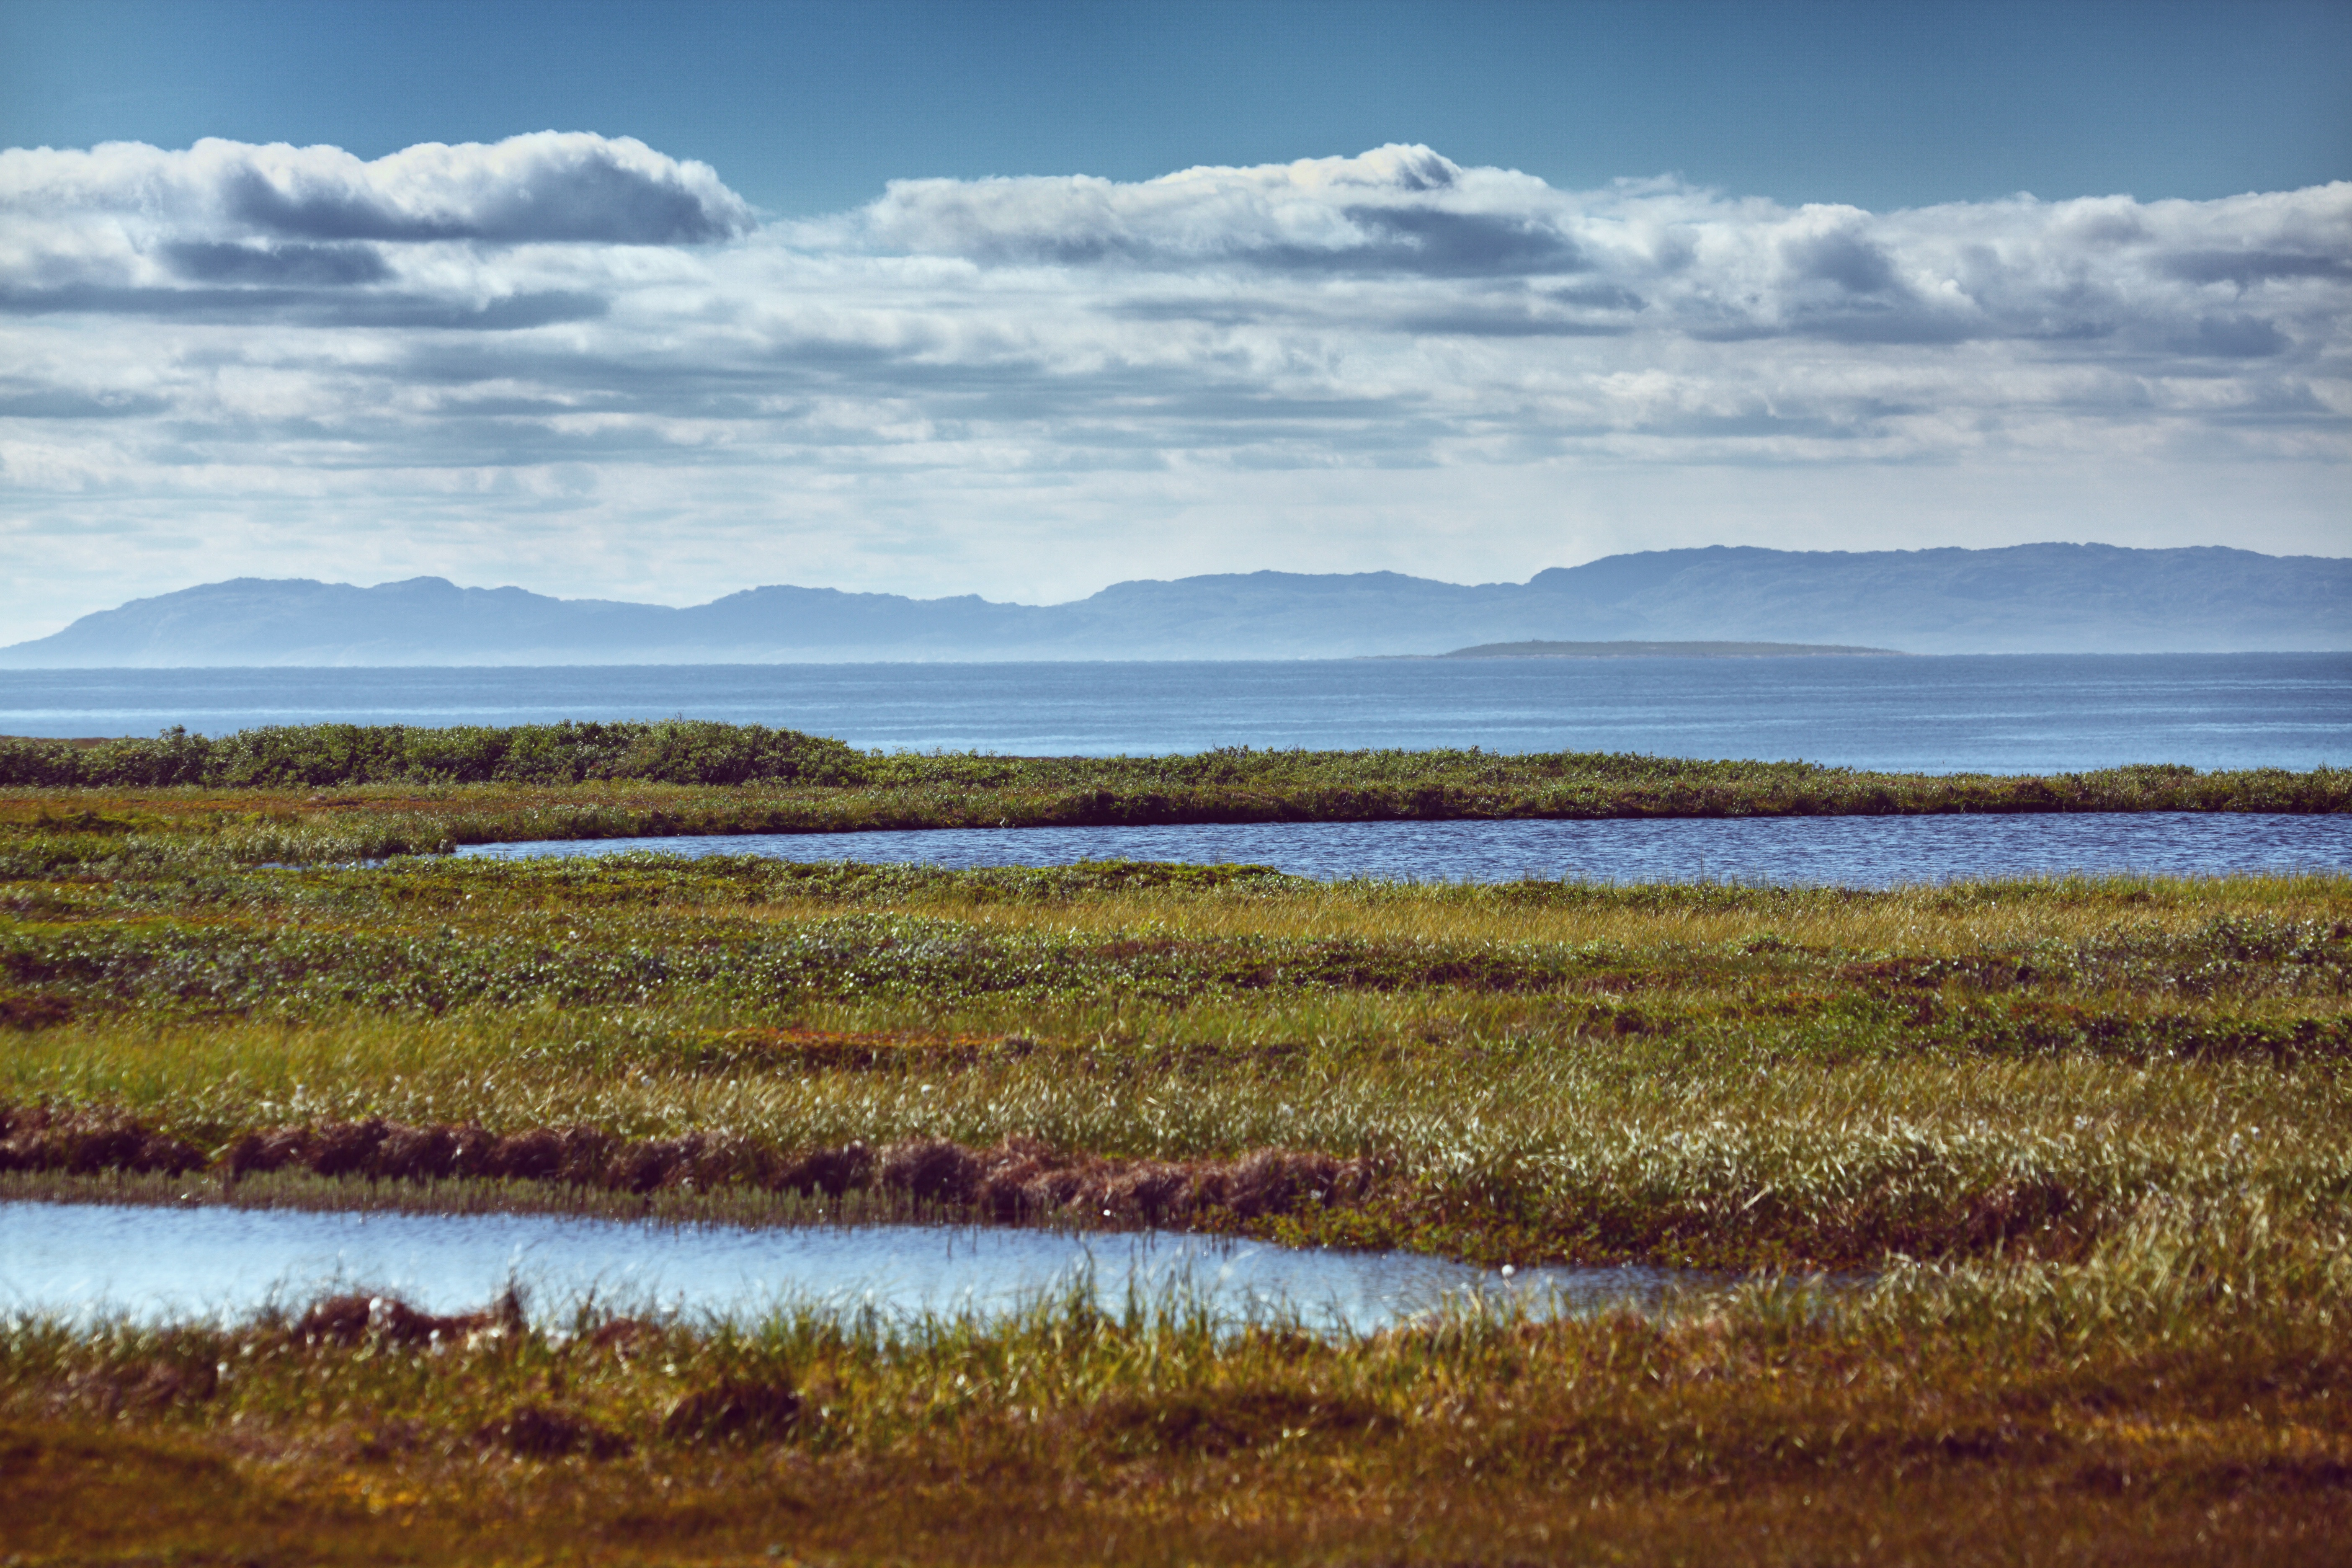
landscape, sea, coast, water, nature, grass, horizon, marsh, swamp, wilderness, mountain, cloud, mist, meadow, prairie, shore, lake, range, reflection, tranquil, scenic, haze, blue, reservoir, savanna, plain, lakeside, outdoors, clouds, grassland, vegetation, wetland, bog, plateau, fell, habitat, loch, ecosystem, estuary, tundra, distant, steppe, salt marsh, mudflat, natural environment, geographical feature